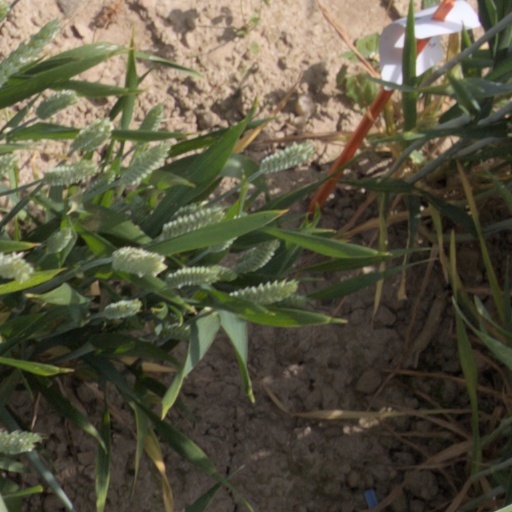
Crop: wheat